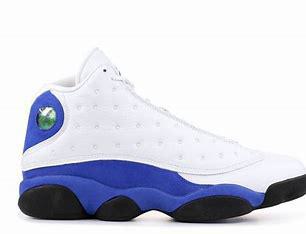
Brand: Jordan
Model: 13 Retro